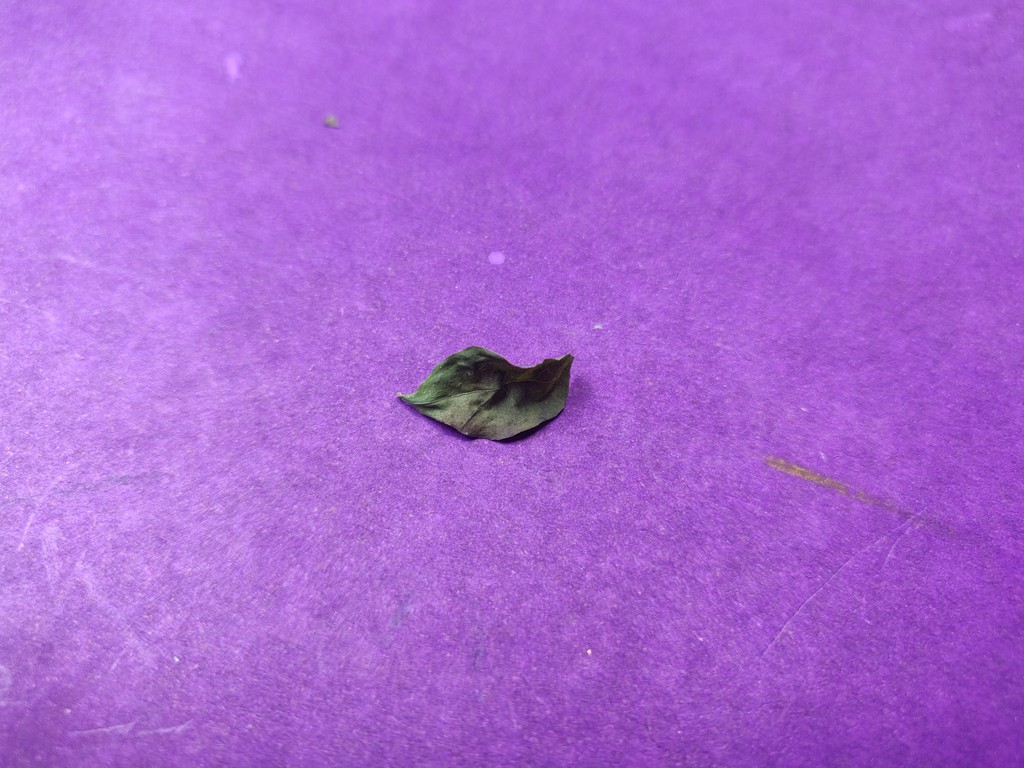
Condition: Dried
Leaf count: single
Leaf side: unknown